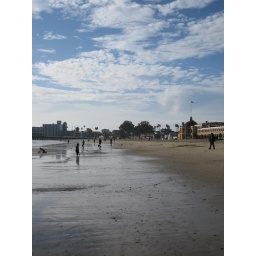
I still can't believe it's December and I was walking on the beach and playing in the water